History of Perth, Western Australia

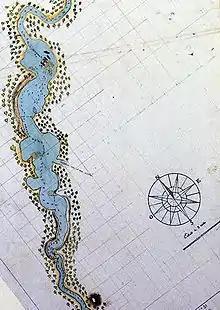
The first detailed map of the Swan River, drawn by the French in 1801

The first explorer to gain a favourable opinion of the Swan River was Captain James Stirling, who explored the area in March 1827. With relatives in the powerful British East India Company, Stirling was predisposed to the idea of a West Australian colony with potential for Indian Ocean trade.